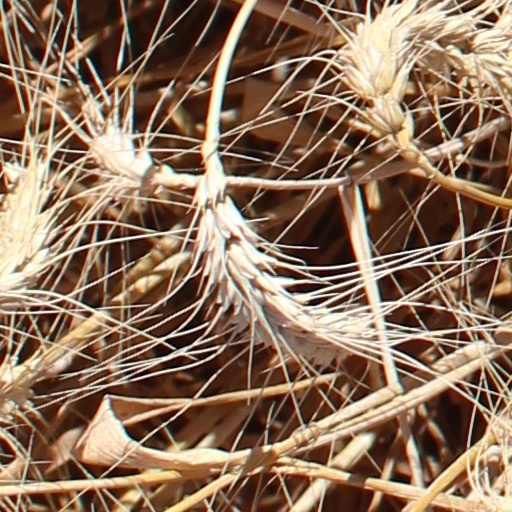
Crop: wheat